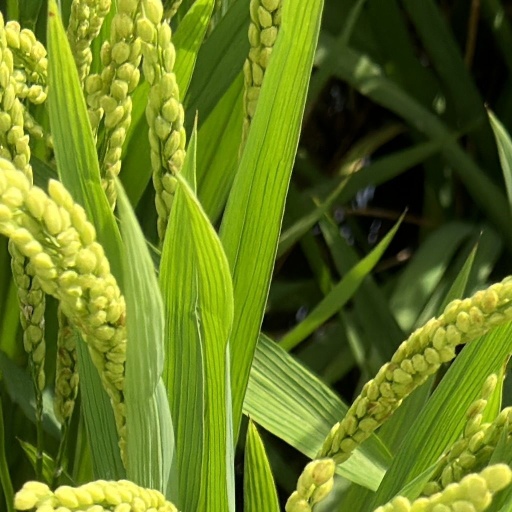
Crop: rice